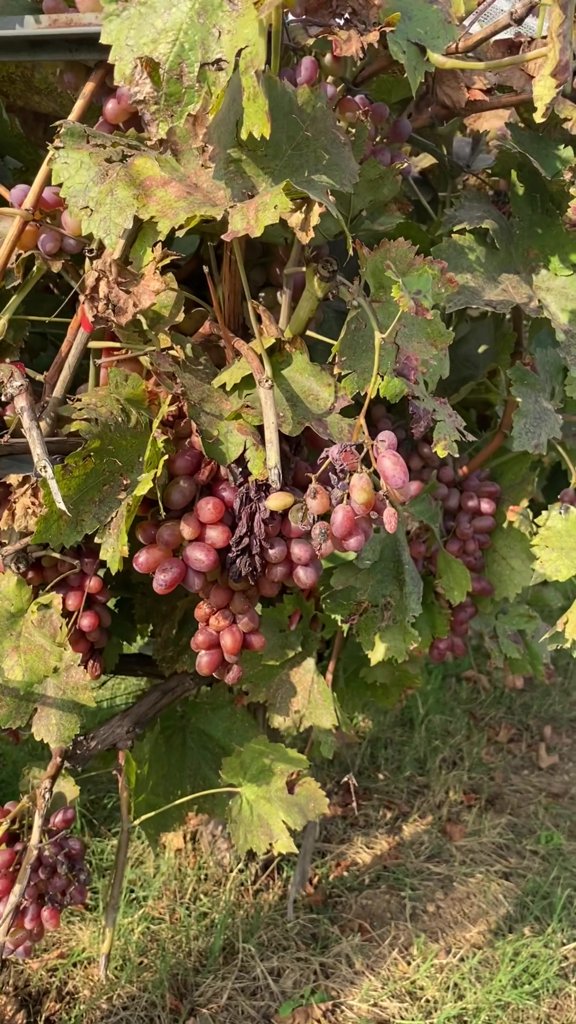
Berries visible: 145
Grape clusters: 6